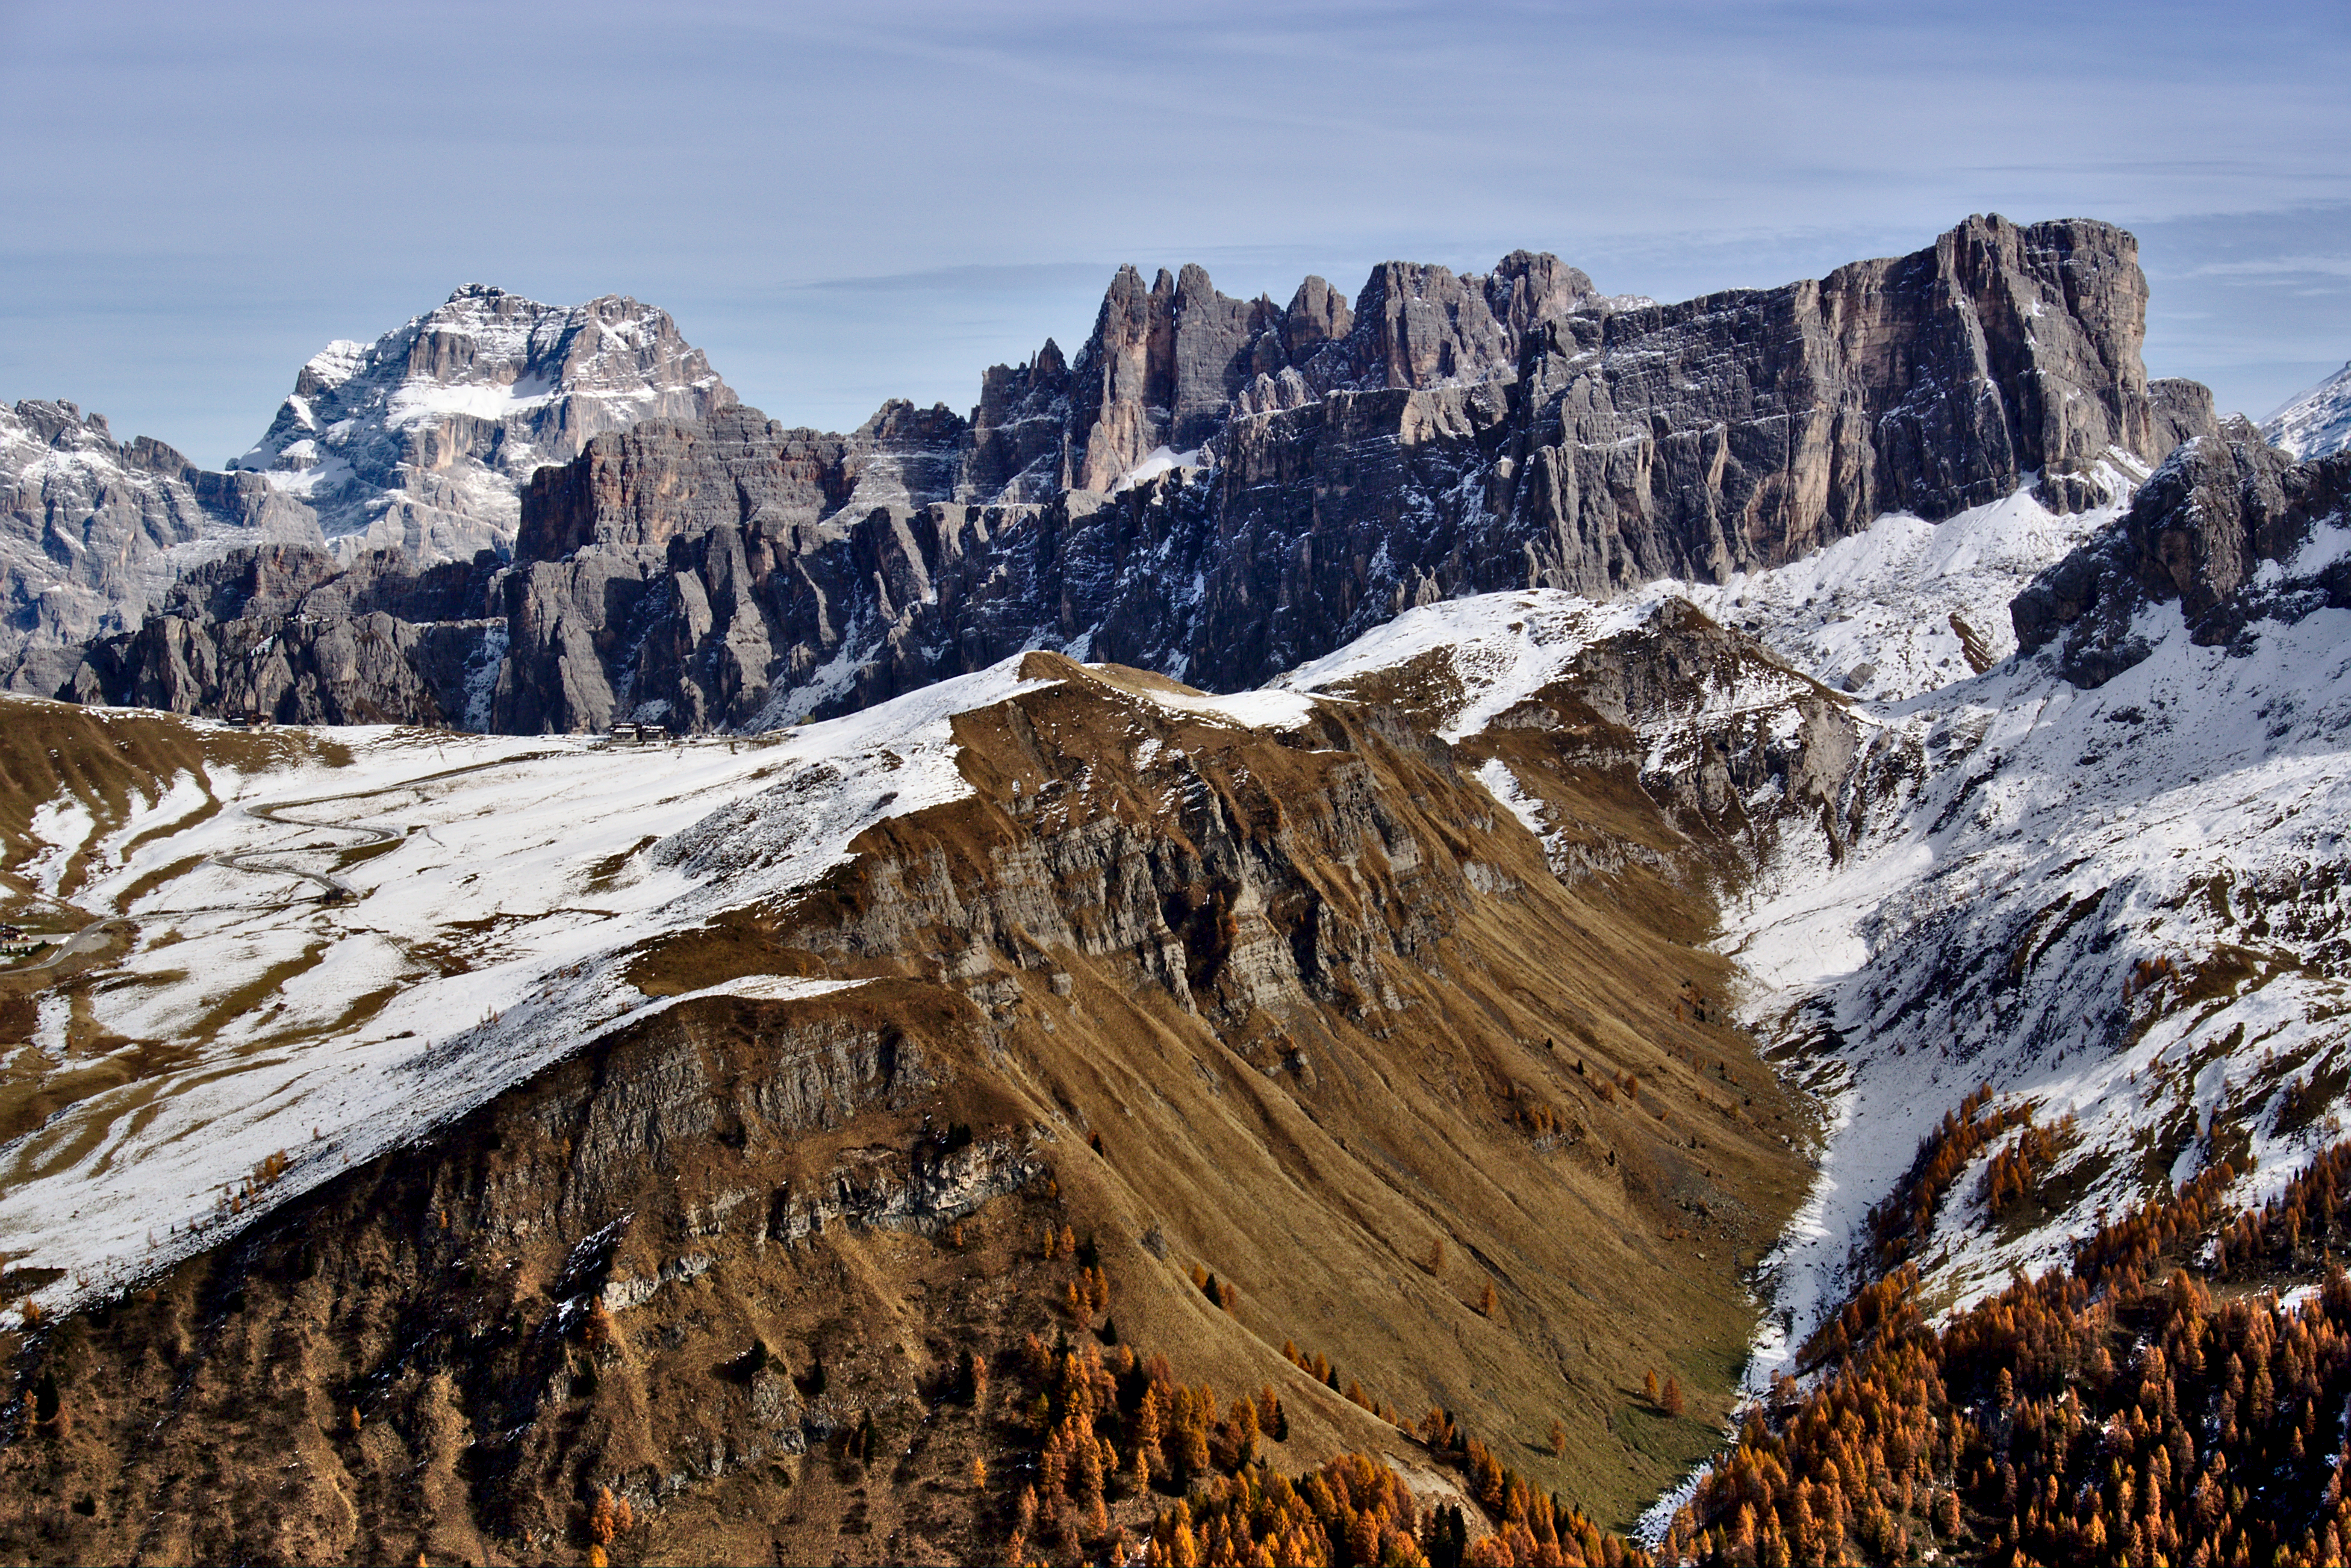
landscape, nature, wilderness, walking, mountain, snow, cold, winter, adventure, mountain range, terrain, national park, ridge, summit, geology, alps, backpacking, plateau, cirque, landform, mountain pass, geographical feature, mountainous landforms